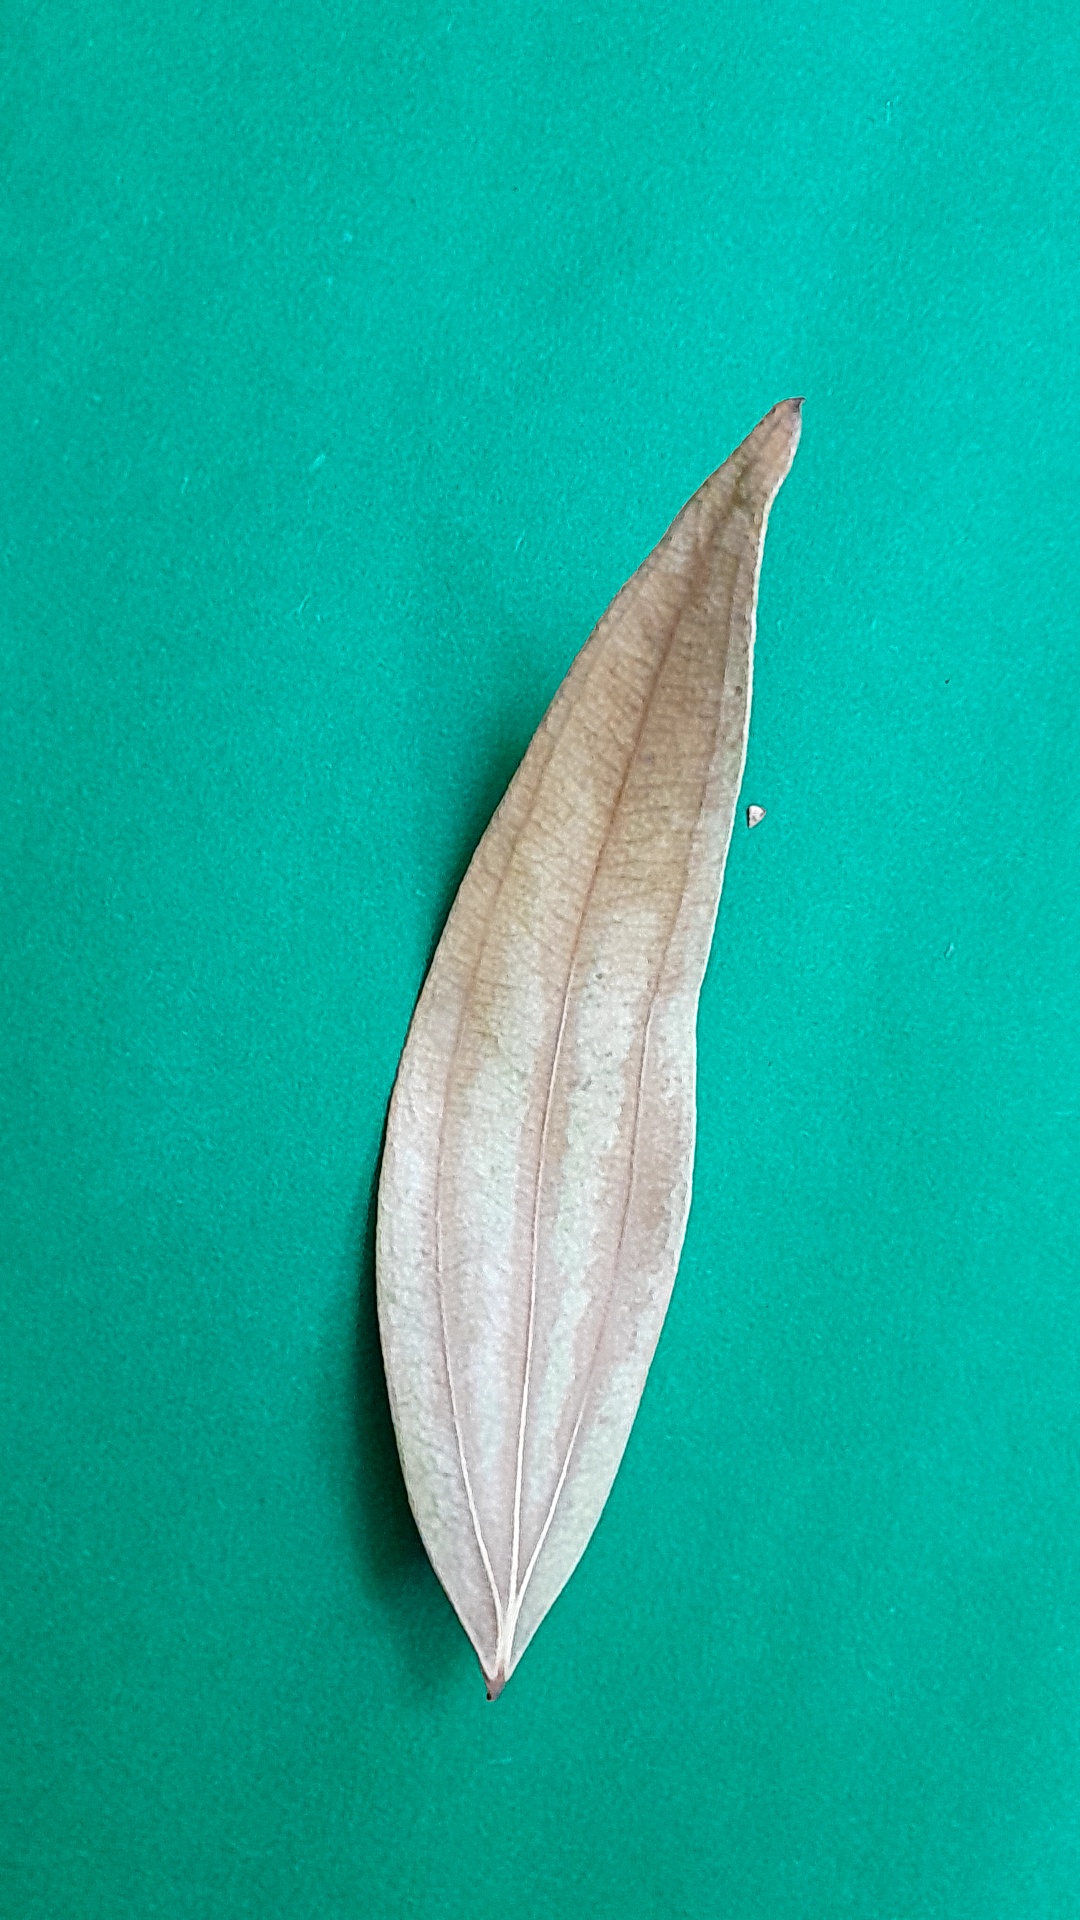
Label: Dry Leaf